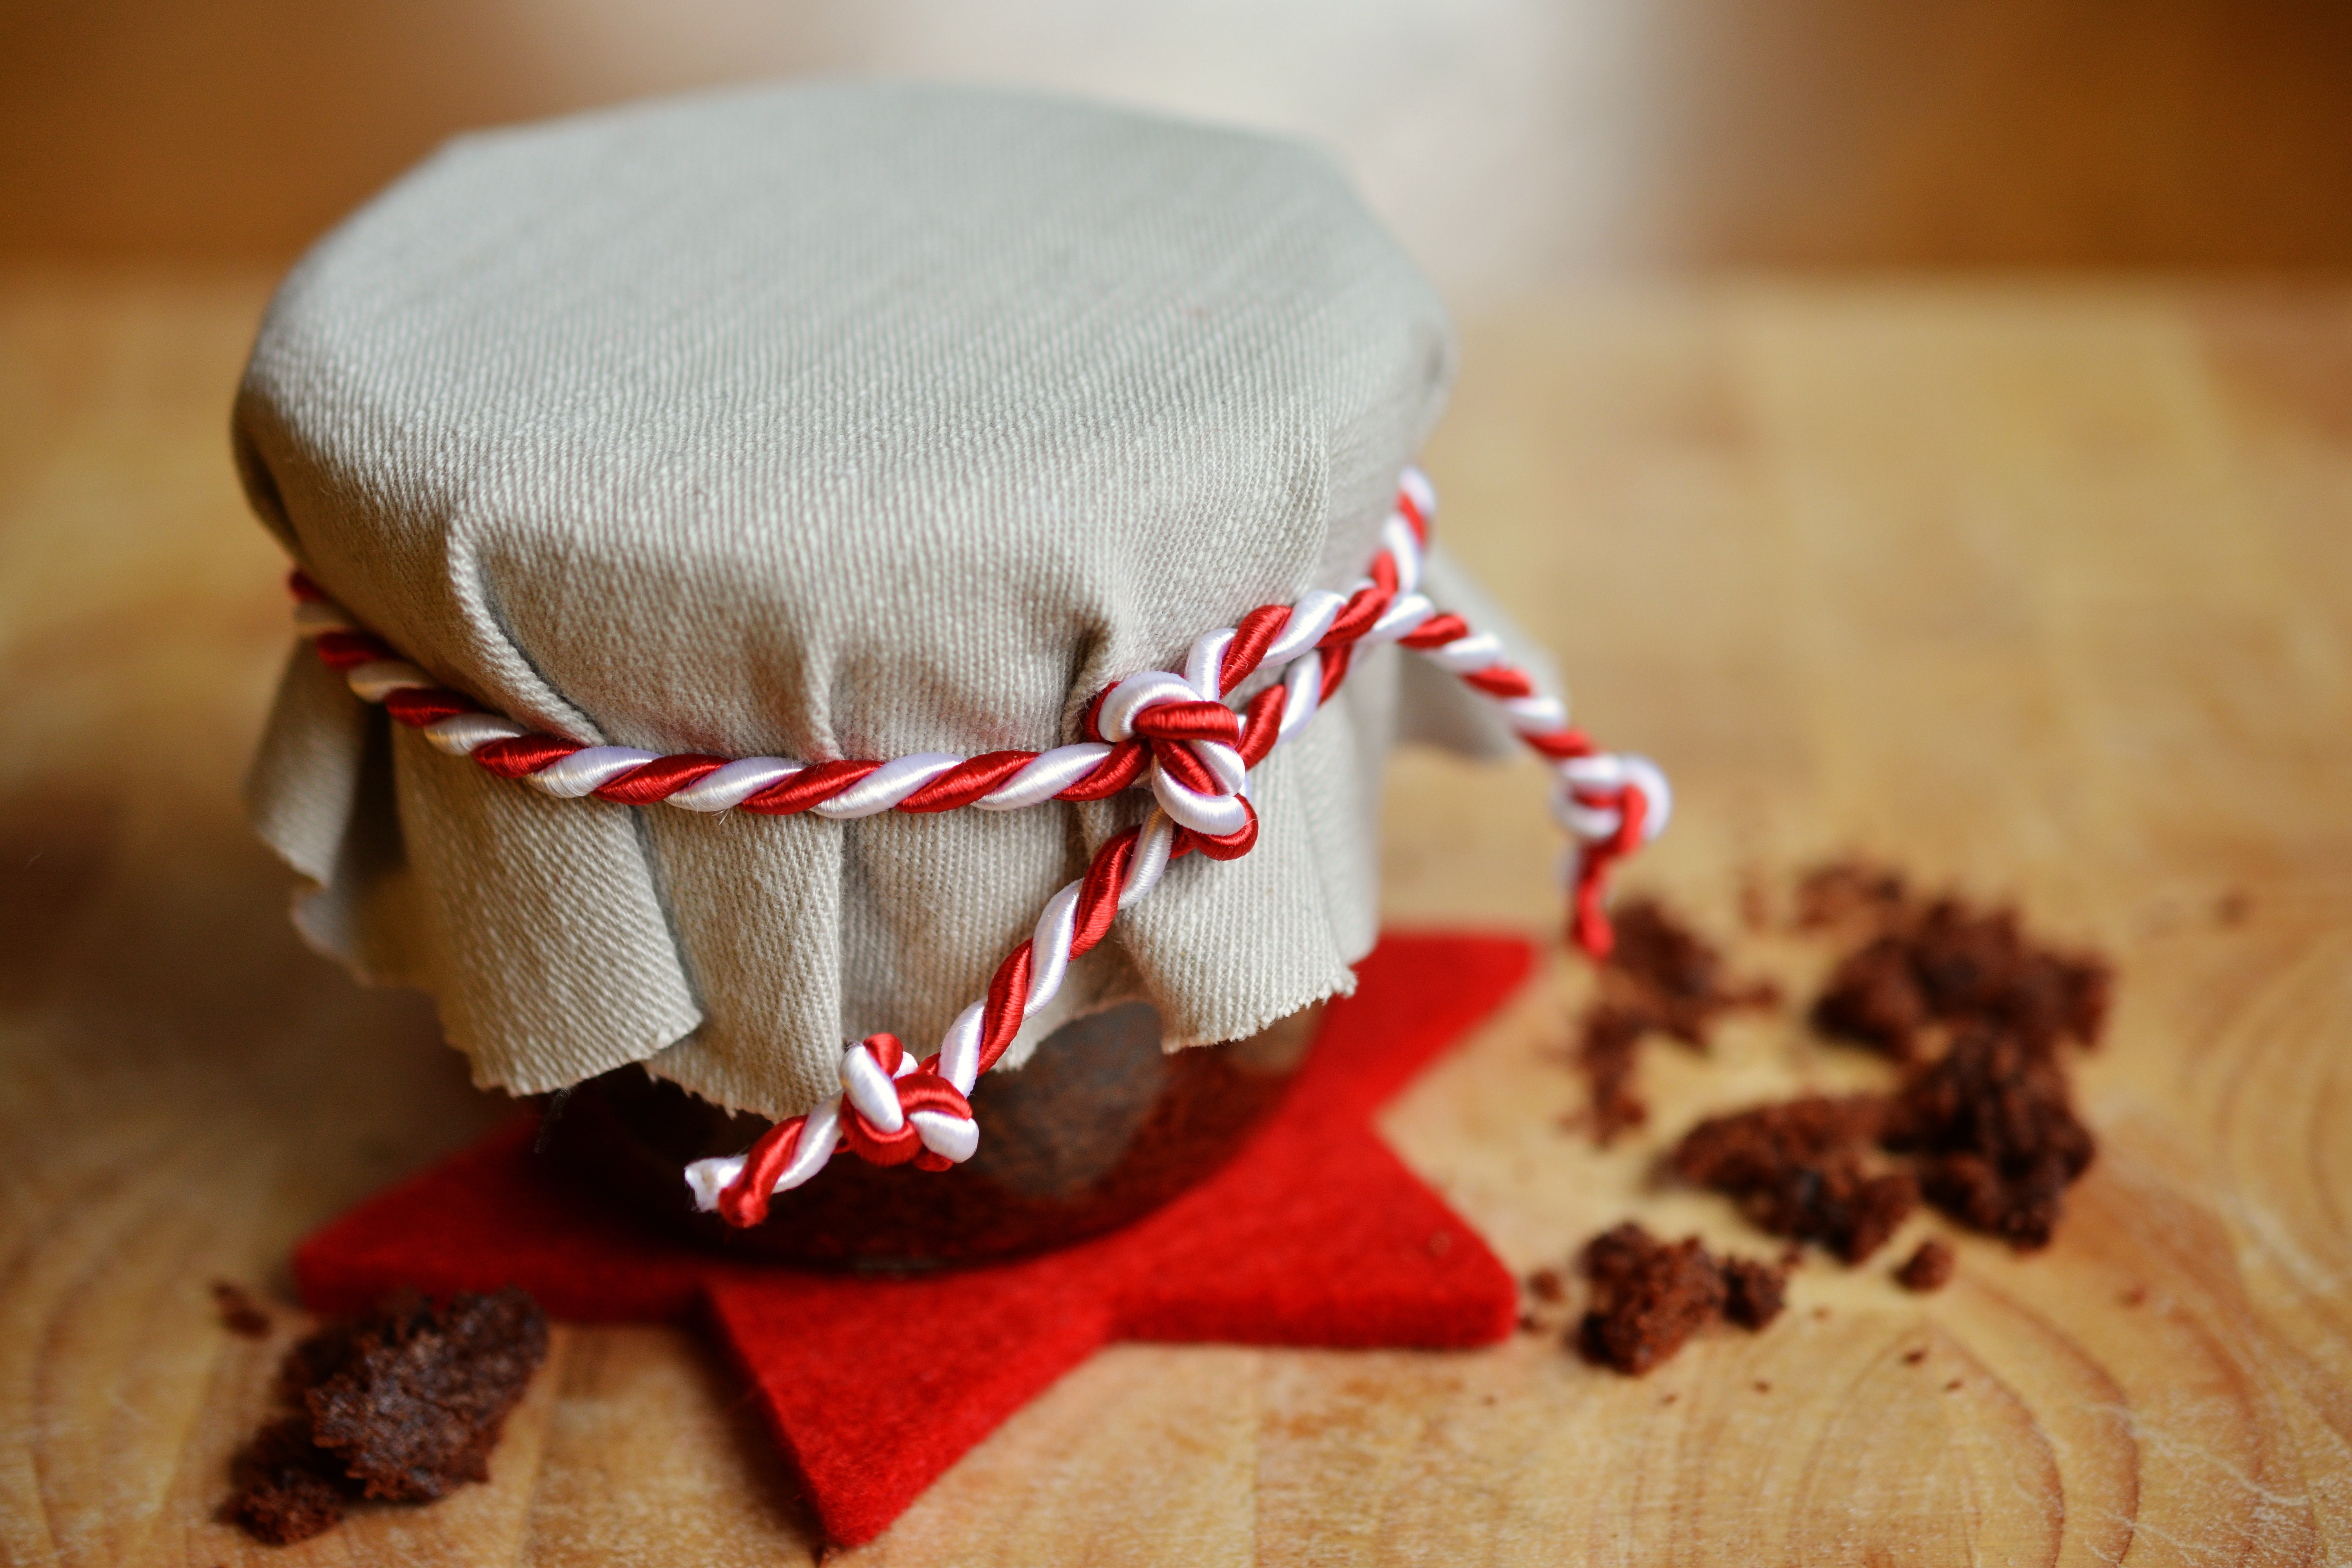
jar, gift, food, red, baking, dessert, cake, homemade, cord, chocolate cake, bake, icing, sweetness, pack, flavor, boil down, make durable, make a, self made, cake in glass, snack food